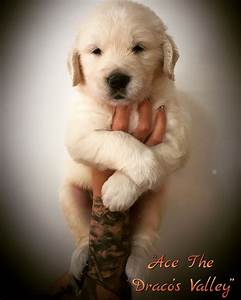
Label: dog